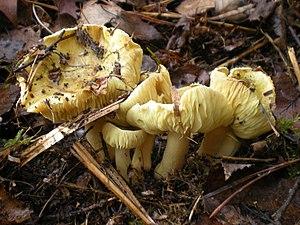
Tricholoma constitue le genre type de champignons basidiomycètes de la famille des Tricholomataceae. Il réunit une centaine d'espèces restantes parmi plus de deux cents qui continuent d'être nommées en français tricholomes, n pour désigner des champignons aujourd'hui recombinés dans d'autres genres, voire d'autres familles : Melanoleuca, Lepista, Lyophyllum, Leucopaxillus, Tricholomopsis...
Tricholoma equestre, le tricholome équestre, Chevalier, également nommé tricholome chevalier, tricholome des chevaliers, Bidaou, Canari ou encore Jaunet, est une espèce de champignons basidiomycètes, non comestibles, du genre Tricholoma, de la famille des Tricholomataceae.